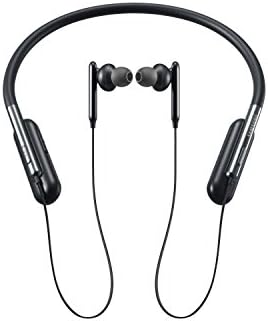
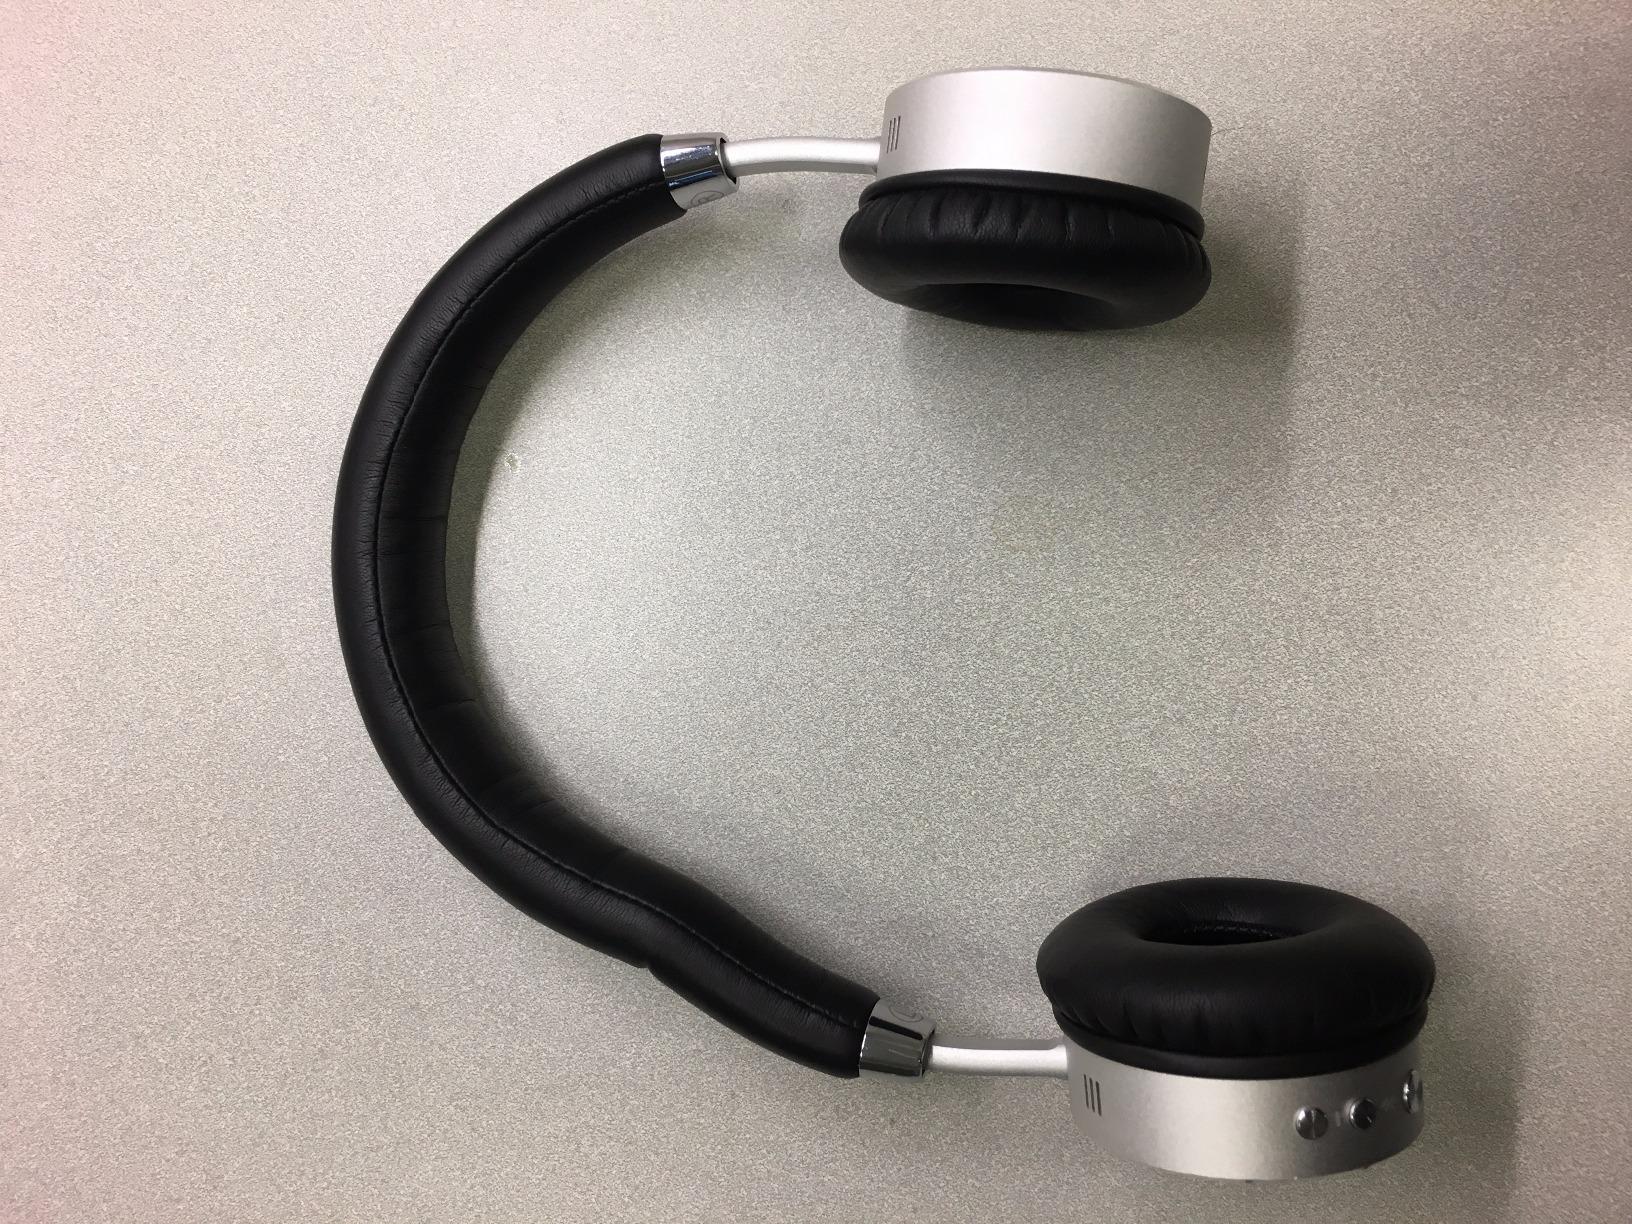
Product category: headphones
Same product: no